Finnish Air Force Band

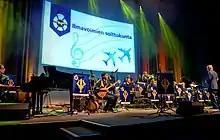
The Air Force Big Band in April 2016.

The Finnish Air Force Band (Finnish: Ilmavoimien soittokunta, ILMAVSK) is the official representative band of the Finnish Air Force. The band is based at the Luonetjärvi garrison in Jyväskylä. The 21-member band is led by Senior Conductor Juha Ketola. It was established in 1977 as the Luonetjärvi Garrison Band ("Luonetjärven varuskuntasoittokunta"). In 1990, the band was transferred under the command of the Air Force Academy, Finnish Air Force and was given its current title of Finnish Air Force Band. When marching on parade, the unit performs as a wind band. The band is one of the only bands in the Finnish Defence Force to maintain a fanfare team.